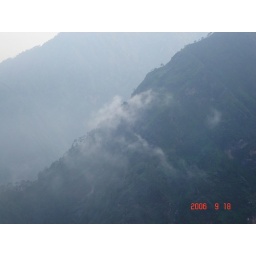
A dyanamic view of the cloud laden mountains in the valley